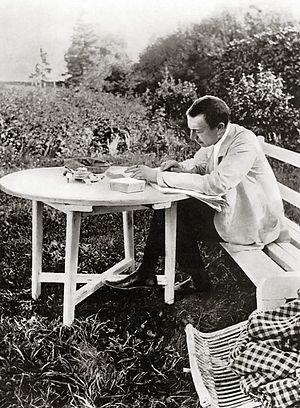
Le Concerto pour piano en ré mineur, op. 30, est le troisième des quatre Concertos pour piano composés par Sergueï Rachmaninov. Il fut créé par l'auteur le 28 novembre 1909 à New York sous la direction de Walter Damrosch.